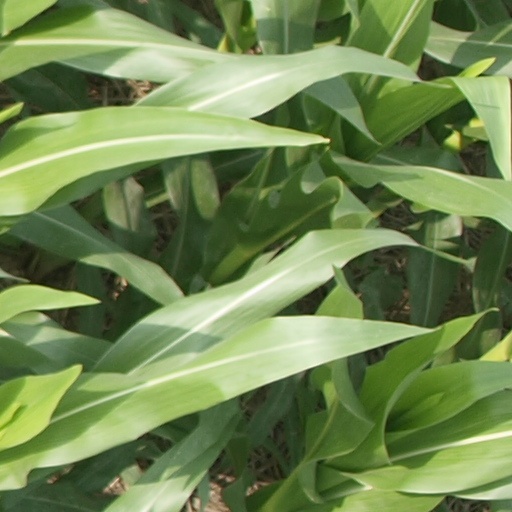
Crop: maize; corn